Orange Harvest

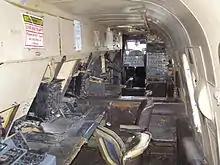
View inside the Shackleton cabin, looking forward past the row of operator desks along the port side.

The external antenna for Orange Harvest was the distinctive white dielectric 'spark plug' carried on the upper surface of the Shackleton. This 'spark plug' has often been mis-identified as an insulator for a HF long-wire antenna running to the aircraft's tail. It is actually self-contained, and at a wavelength far shorter than would use long wires. The Shackleton did carry HF antennae, but these were supported by two small metal masts, just ahead of Orange Harvest. The structural fitment for Orange Harvest was a metal plinth built into the fuselage, at approximately the previous dorsal turret position. The large antenna was fastened to this. There were two different antennae, one for each band, the smaller unit was for "X band" fit, a change from one band to another meant an aerial change as well as some components of the narrow band LRU's. As the antenna causes significant drag, it was sometimes removed and only the plinth was evident. This was more common in the 1960s ASW era, rather than the later AEW period.